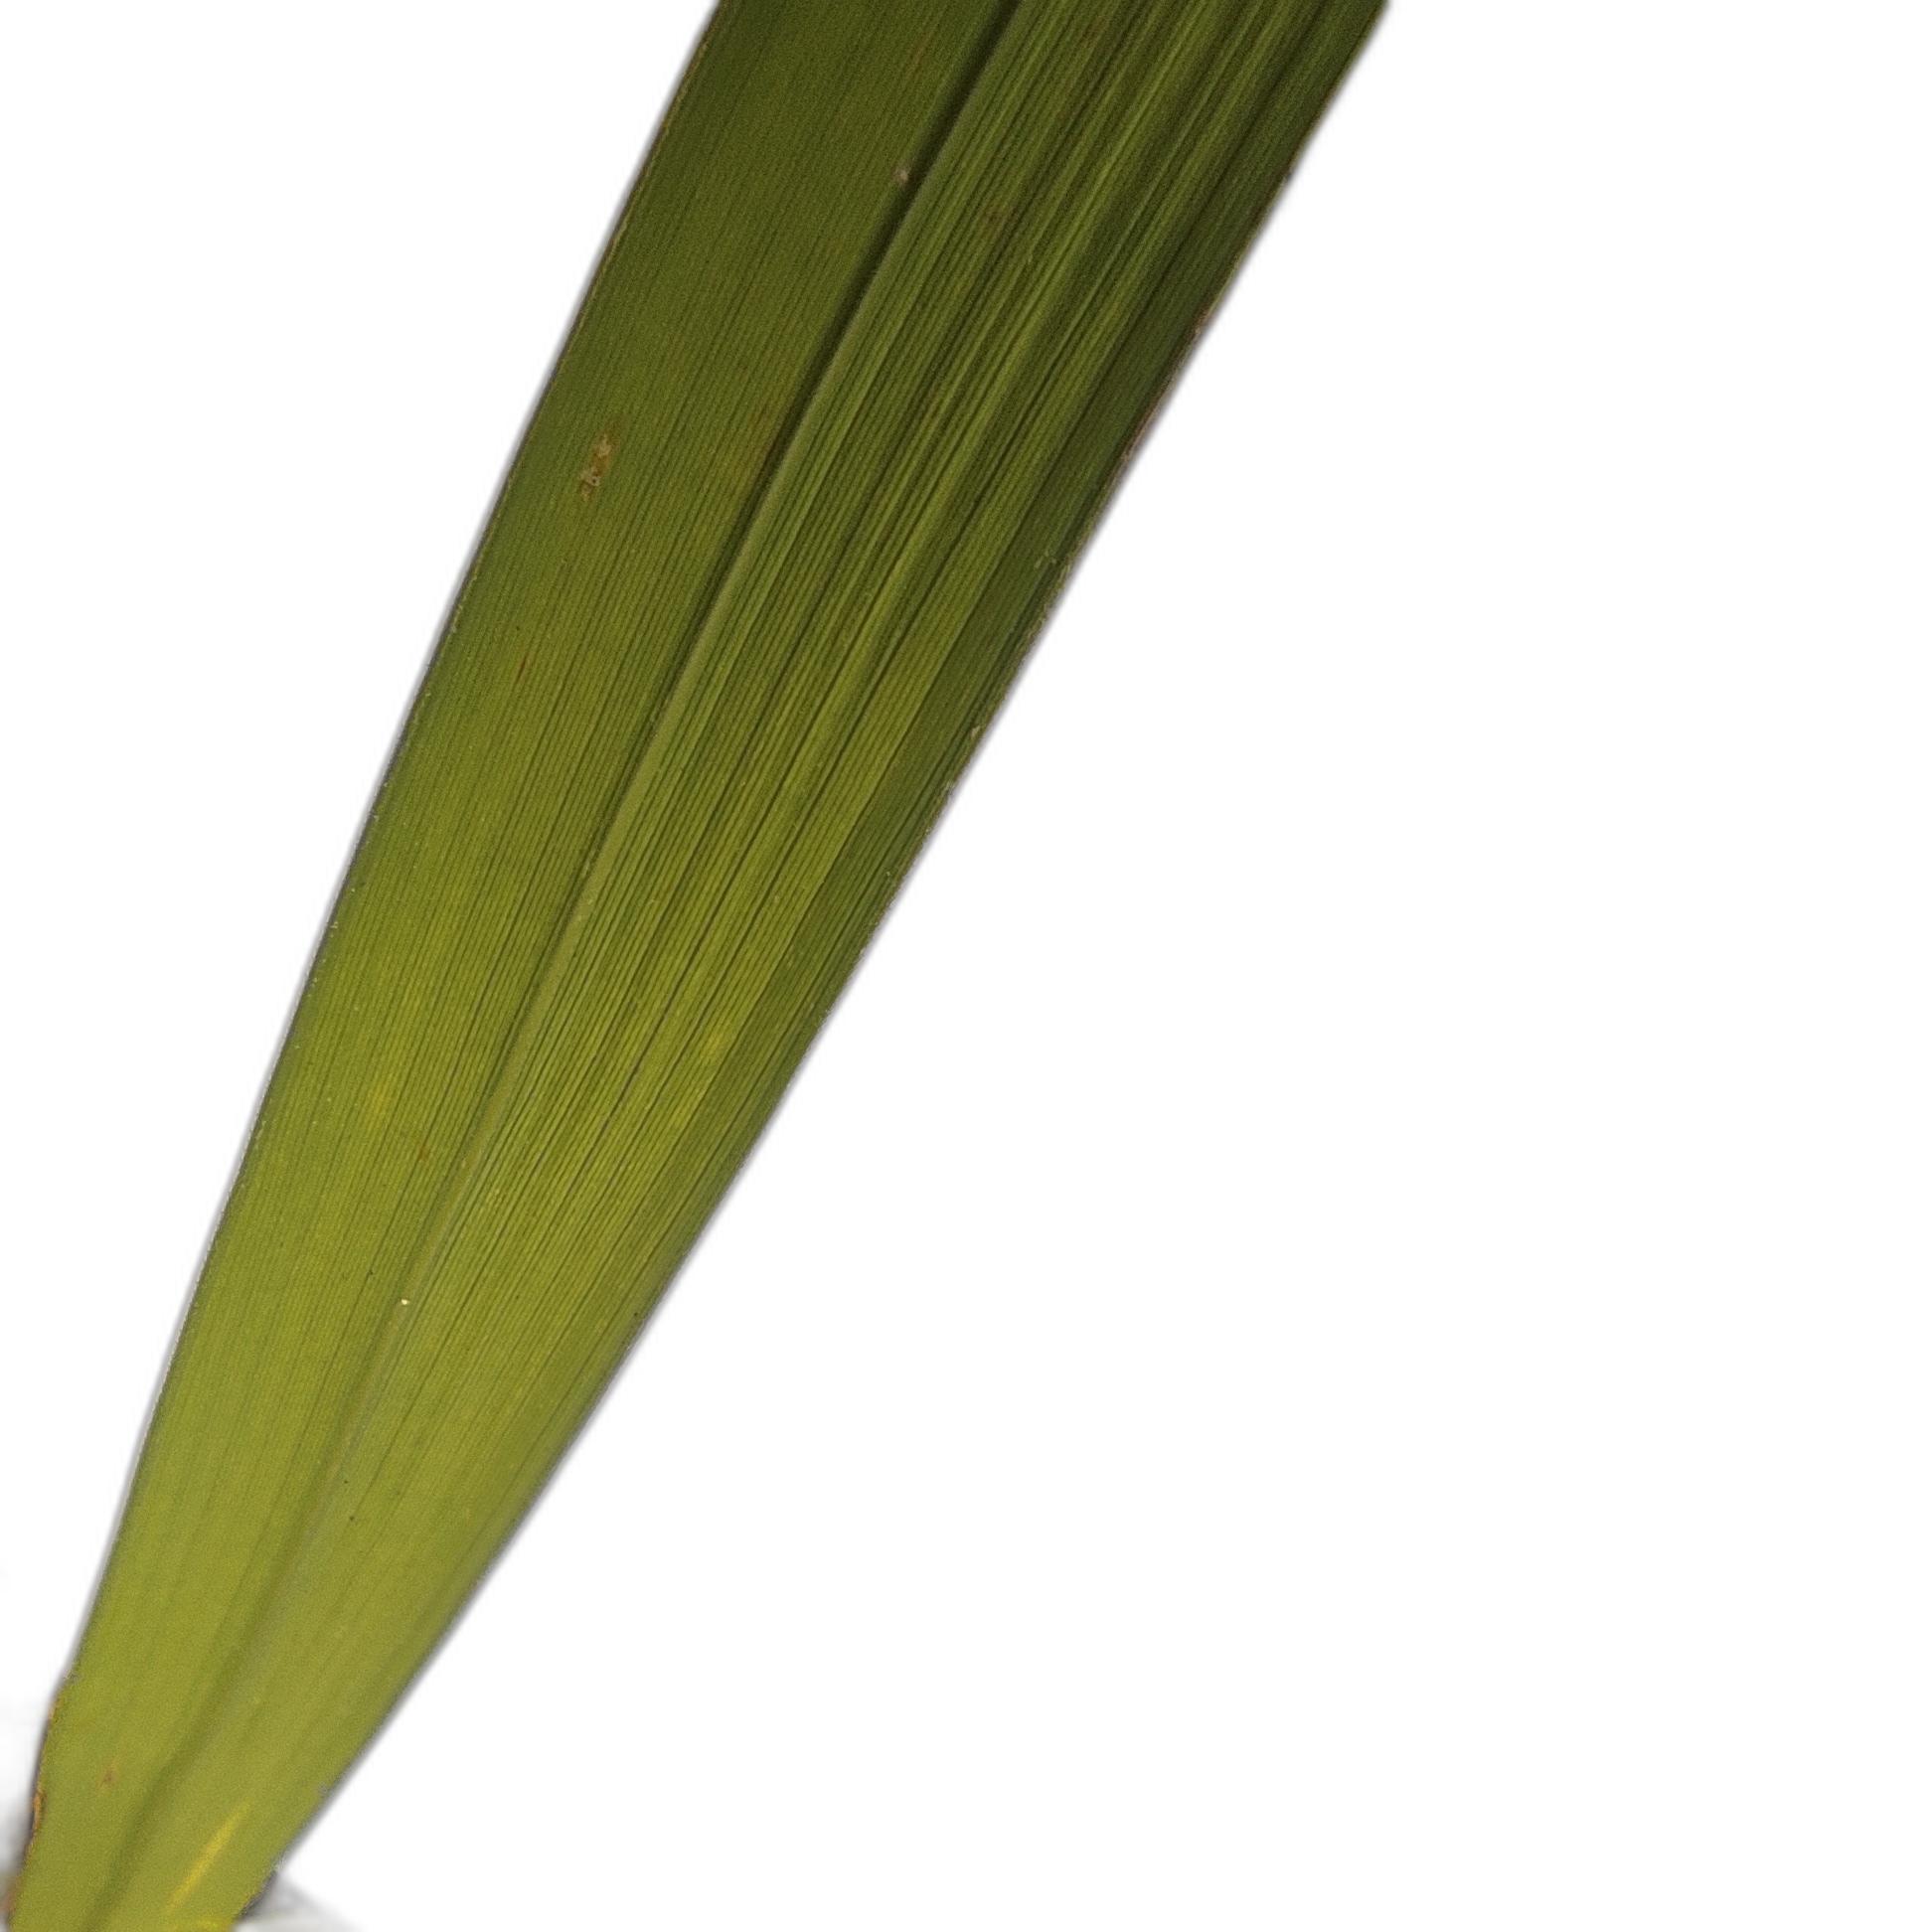
Label: Rice Tungro